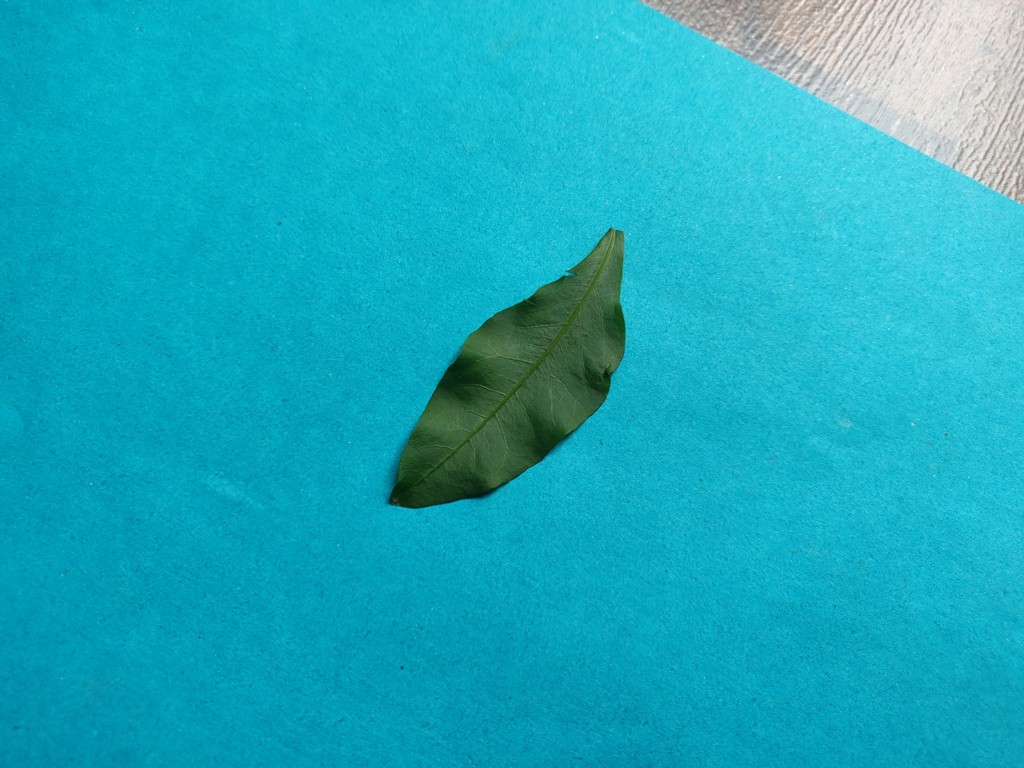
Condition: Healthy
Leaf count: single
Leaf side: front